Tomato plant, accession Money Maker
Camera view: horizontal (90 deg, fisheye); turntable rotation: 30 degrees
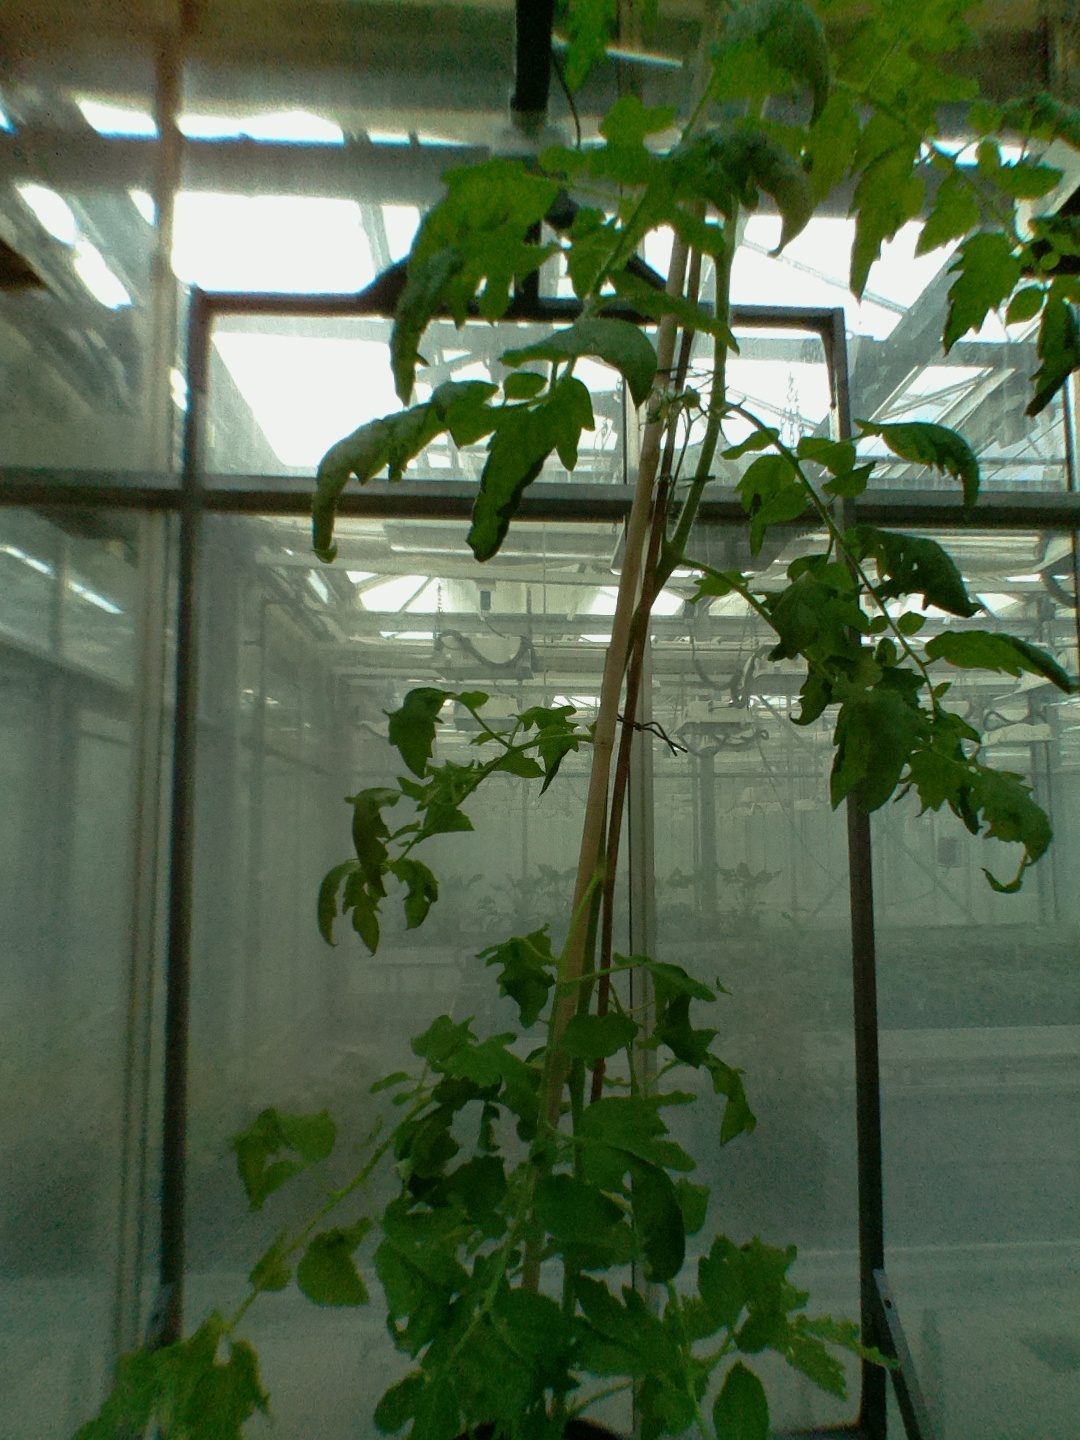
BBCH growth stage 70: Fruits at the main stem or branches visibles